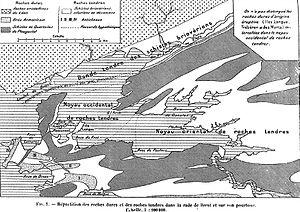
Carte géologique de la Rade de Brest
La rade de Brest est une grande baie de 180 km² située dans le Finistère en Bretagne. Elle est reliée à l'océan Atlantique, nommé à cet endroit la mer d'Iroise, par un passage large de 1,8 km qui se nomme le goulet de Brest.
L’Aulne est un fleuve côtier français de 144 km de long, qui prend sa source sur la commune de Lohuec dans les Côtes-d'Armor et se jette dans la rade de Brest au niveau des communes de Landévennec et de Rosnoën. Sa partie aval est aussi dénommée « Rivière de Châteaulin ».